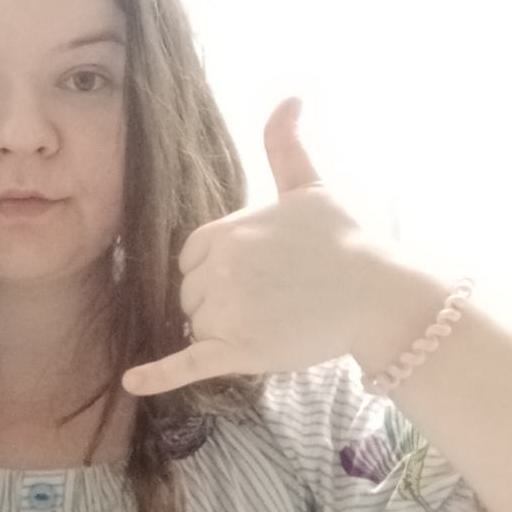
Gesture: call